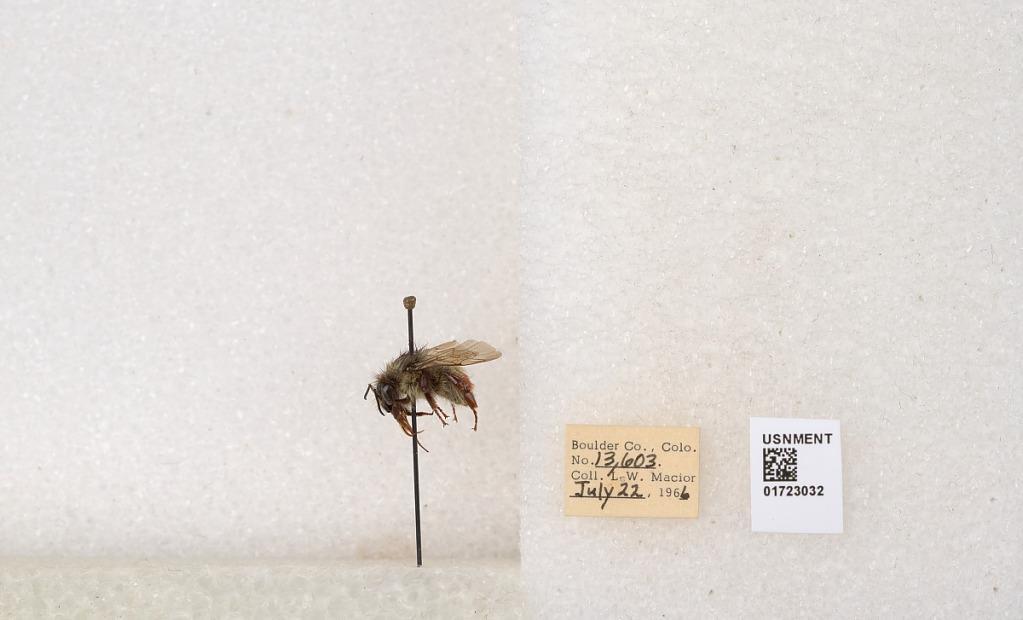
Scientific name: Bombus flavifrons Cresson
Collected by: L. Macior
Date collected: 1966-7-22
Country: United States
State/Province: Colorado
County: Boulder
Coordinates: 40.0925, -105.358